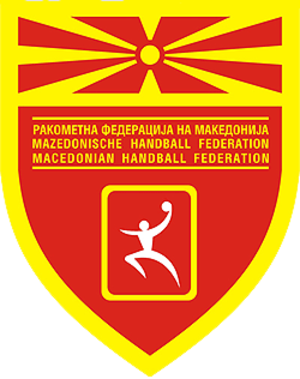
L'équipe de Macédoine du Nord masculine de handball représente la fédération macédonienne de handball lors des compétitions internationales, notamment aux championnats du monde.